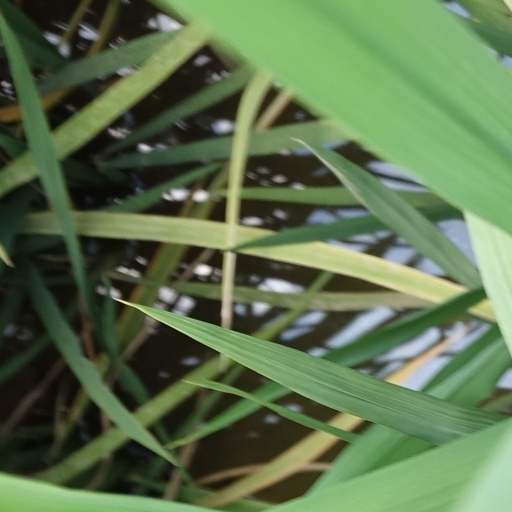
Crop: rice